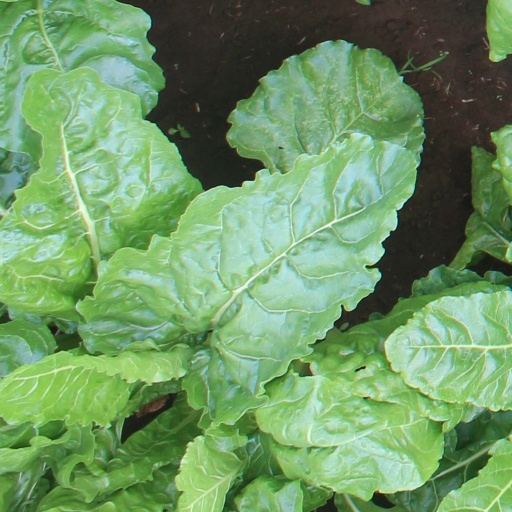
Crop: sugar beet